Sparkster: Rocket Knight Adventures 2

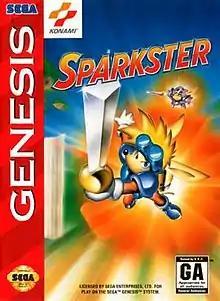
North American Genesis box art

Sparkster: Rocket Knight Adventures 2 (known simply as Sparkster in North America and Europe), is a 1994 side-scrolling platform game developed and published by Konami for the Sega Genesis. A sequel to "Rocket Knight Adventures", the game involves the character named Sparkster attempting to save Princess Cherry and to stop the evil plans of King Gedol, who plans to take over the kingdom of Zephyrus. The game largely follows the same format as its precursor, with changes to the game's mechanics.